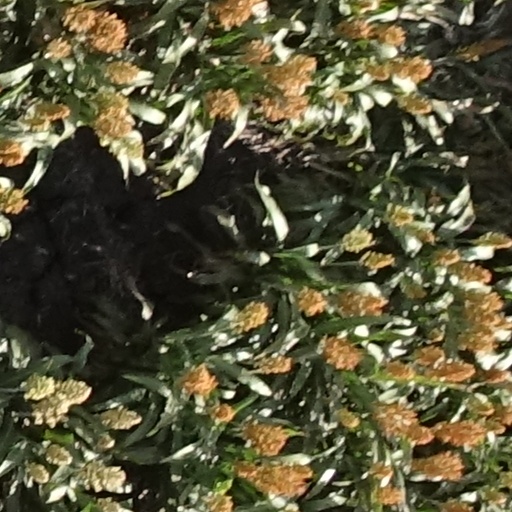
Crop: sorghum